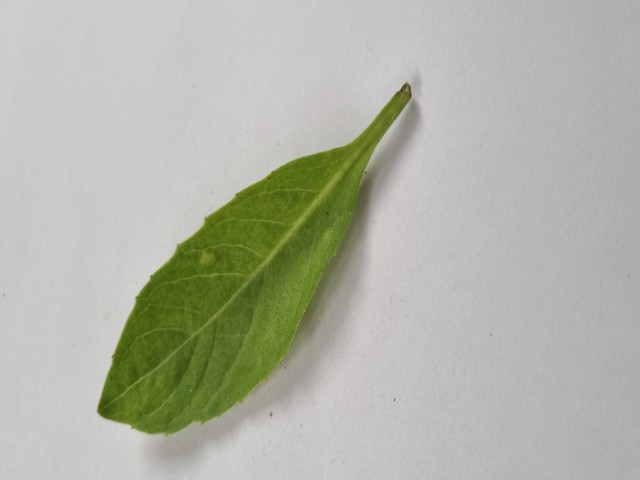
Plant: gainura